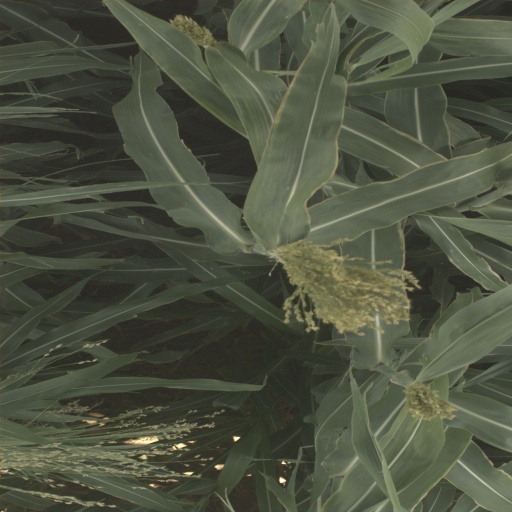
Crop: sorghum